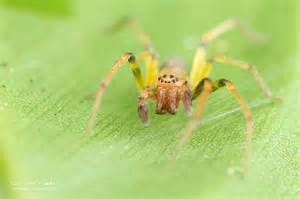
Label: ragno